Alexander Sergeev (physicist)

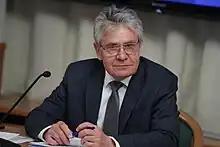
Sergeev in 2022

Aleksandr Mikhaylovich Sergeyev (born 2 August 1955) is a Russian physicist. In 2017-2022 he was the president of the Russian Academy of Sciences.